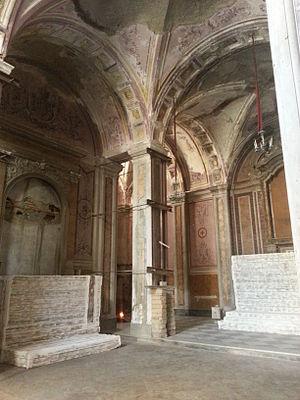
L'église Santi Cosma e Damiano ai Banchi Nuovi est une église monumentale du centre historique de Naples, située largo Banchi Nuovi. Elle est désormais déconsacrée.